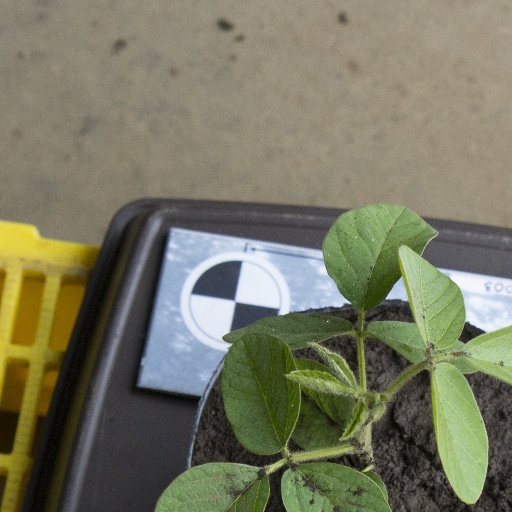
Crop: soybean